Stones Corner Air Raid Shelter

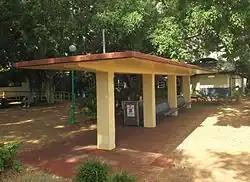
Structure in 2015

Stones Corner Air Raid Shelter is a heritage-listed former air raid shelter at 286 Logan Road, Stones Corner, City of Brisbane, Queensland, Australia. It was designed by Frank Gibson Costello and built by Brisbane City Council. It was added to the Queensland Heritage Register on 6 April 2005.